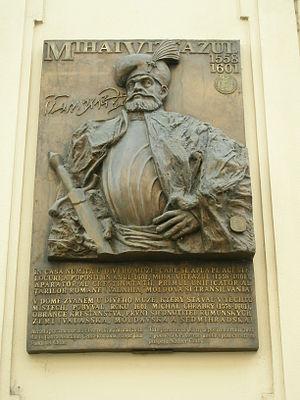
Le Palais Morzin est un palais baroque de Malá Strana, à Prague, nommé d'après la famille Morzin pour qui il a été construit.